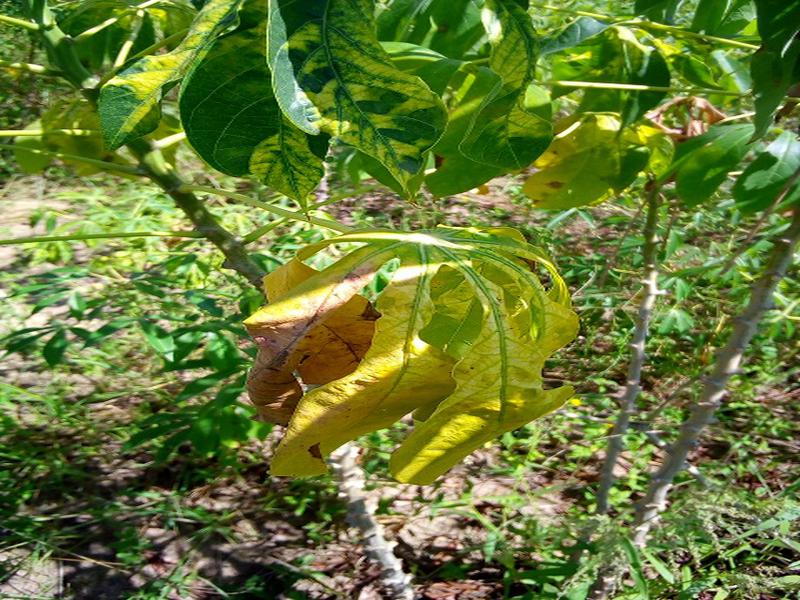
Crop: cassava
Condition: mosaic_disease